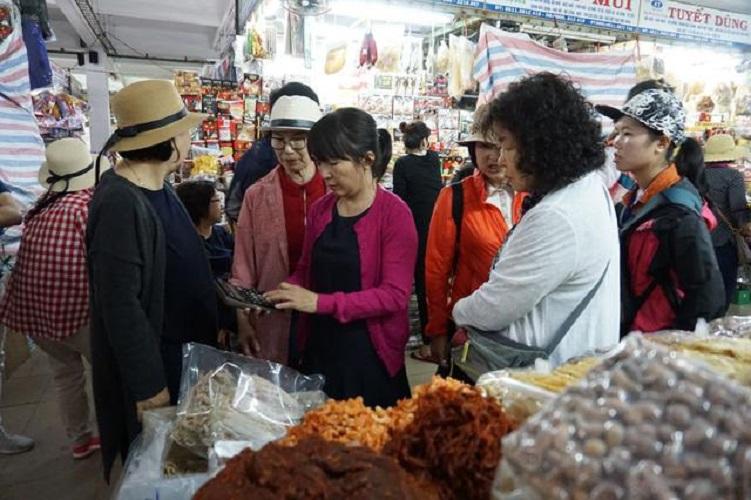
người đàn bà mặc áo khoác màu hồng đang tính tiền bằng máy tính